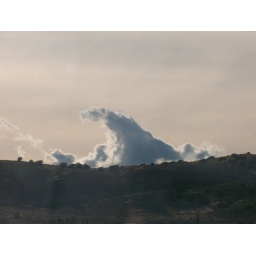
Saw this &amp;quot;Shark Fin&amp;quot; type cloud sitting on a mountain near my house, had to shoot it real quick.